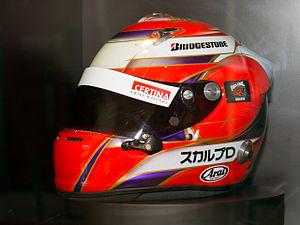
Kamui Kobayashi, né le 13 septembre 1986 à Amagasaki, dans la préfecture de Hyōgo au Japon, est un pilote automobile japonais. Il fait ses débuts en Formule 1 fin 2009 chez Toyota où il remplace Timo Glock, indisponible pour cause de blessure. Il participe à 75 Grands Prix avant de partir en endurance en 2015.